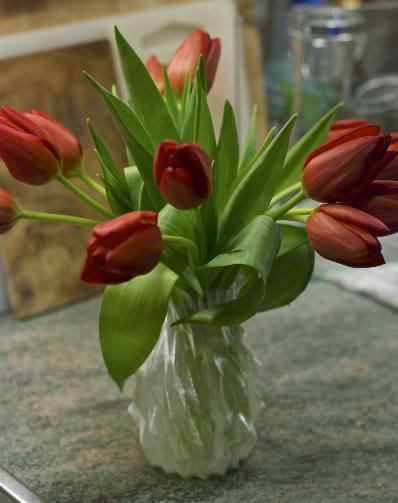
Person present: No